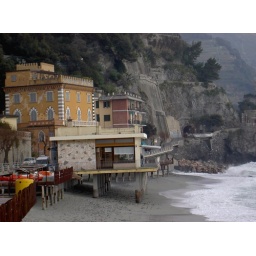
The coast in Monterosso - our room was in the yellow building